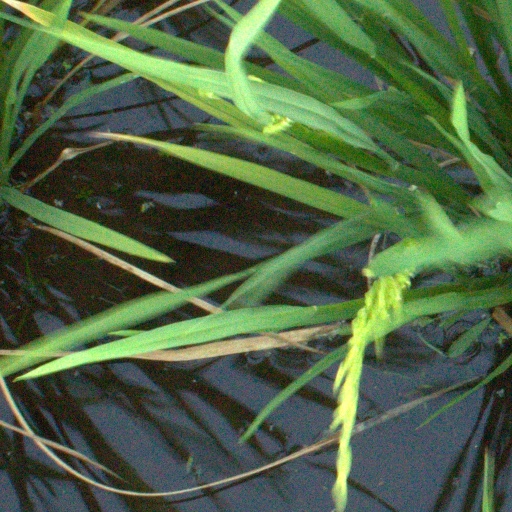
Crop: rice